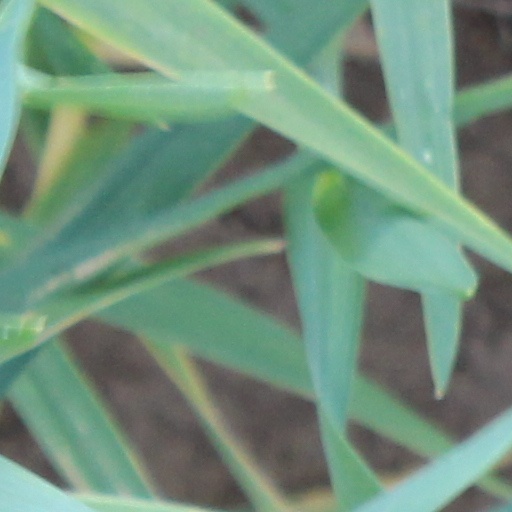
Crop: wheat